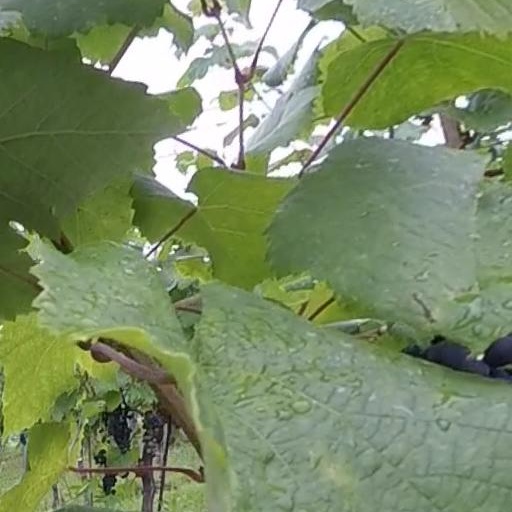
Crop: grape